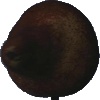
Label: Pear Kaiser 1